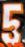
Number: 5